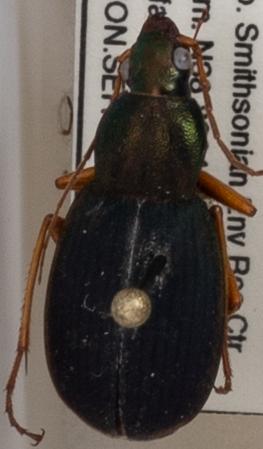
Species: Chlaenius aestivus
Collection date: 2021-04-29
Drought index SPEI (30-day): -0.672
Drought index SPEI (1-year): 2.09
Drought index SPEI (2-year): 1.45